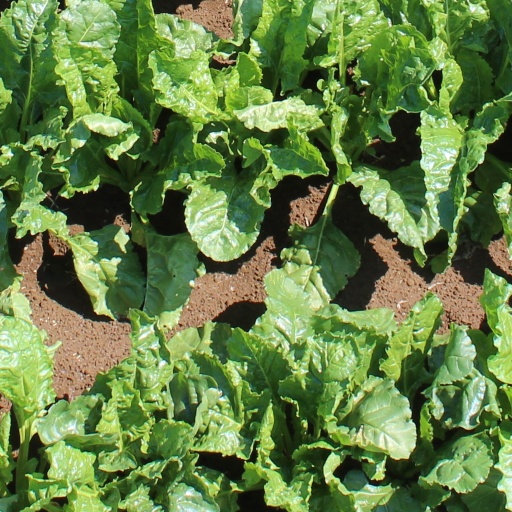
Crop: sugar beet